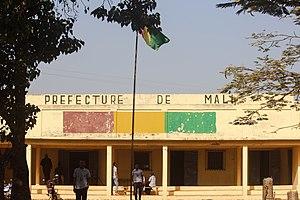
Bâtiment administratif de la préfecture Mali (Guinée)
La préfecture de Mali est une subdivision administrative de la Guinée dans la région de Labé, au nord du pays, à proximité de la frontière du Sénégal et du Mali. Son chef-lieu est la ville de Mali.